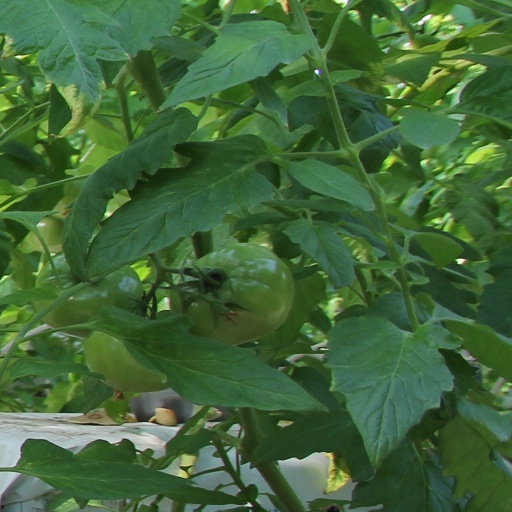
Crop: tomato